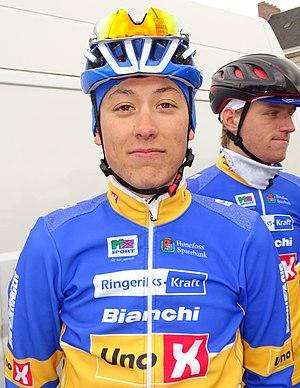
Reportage réalisé le dimanche 6 mars à l'occasion du départ et de l'arrivée du Grand Prix de Lillers-Souvenir Bruno Comini 2016 à Lillers, Pas-de-Calais, Nord-Pas-de-Calais, France.
L'équipe cycliste Ringeriks-Kraft est une équipe cycliste norvégienne ayant le statut d'équipe continentale.
Torstein Træen, né le 16 juillet 1995 à Hønefoss, est un coureur cycliste norvégien, membre de l'équipe Uno-X Norwegian Development.